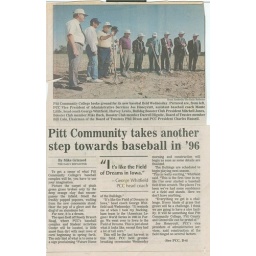
PCC breaks ground for its Baseball field in another step to starting up its baseball program. 1995.